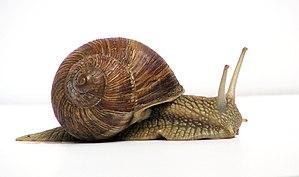
Escargot de Bourgogne.